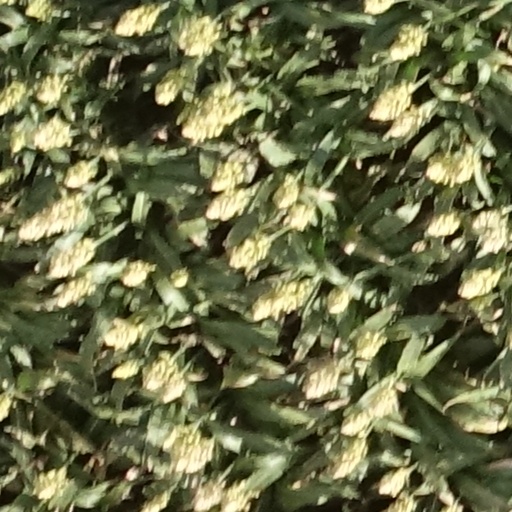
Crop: sorghum